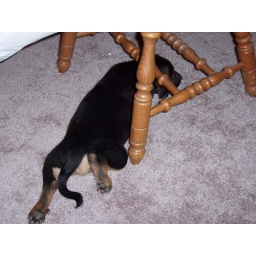
The first thing Bueller did once he got home was to get under these wooden chairs.